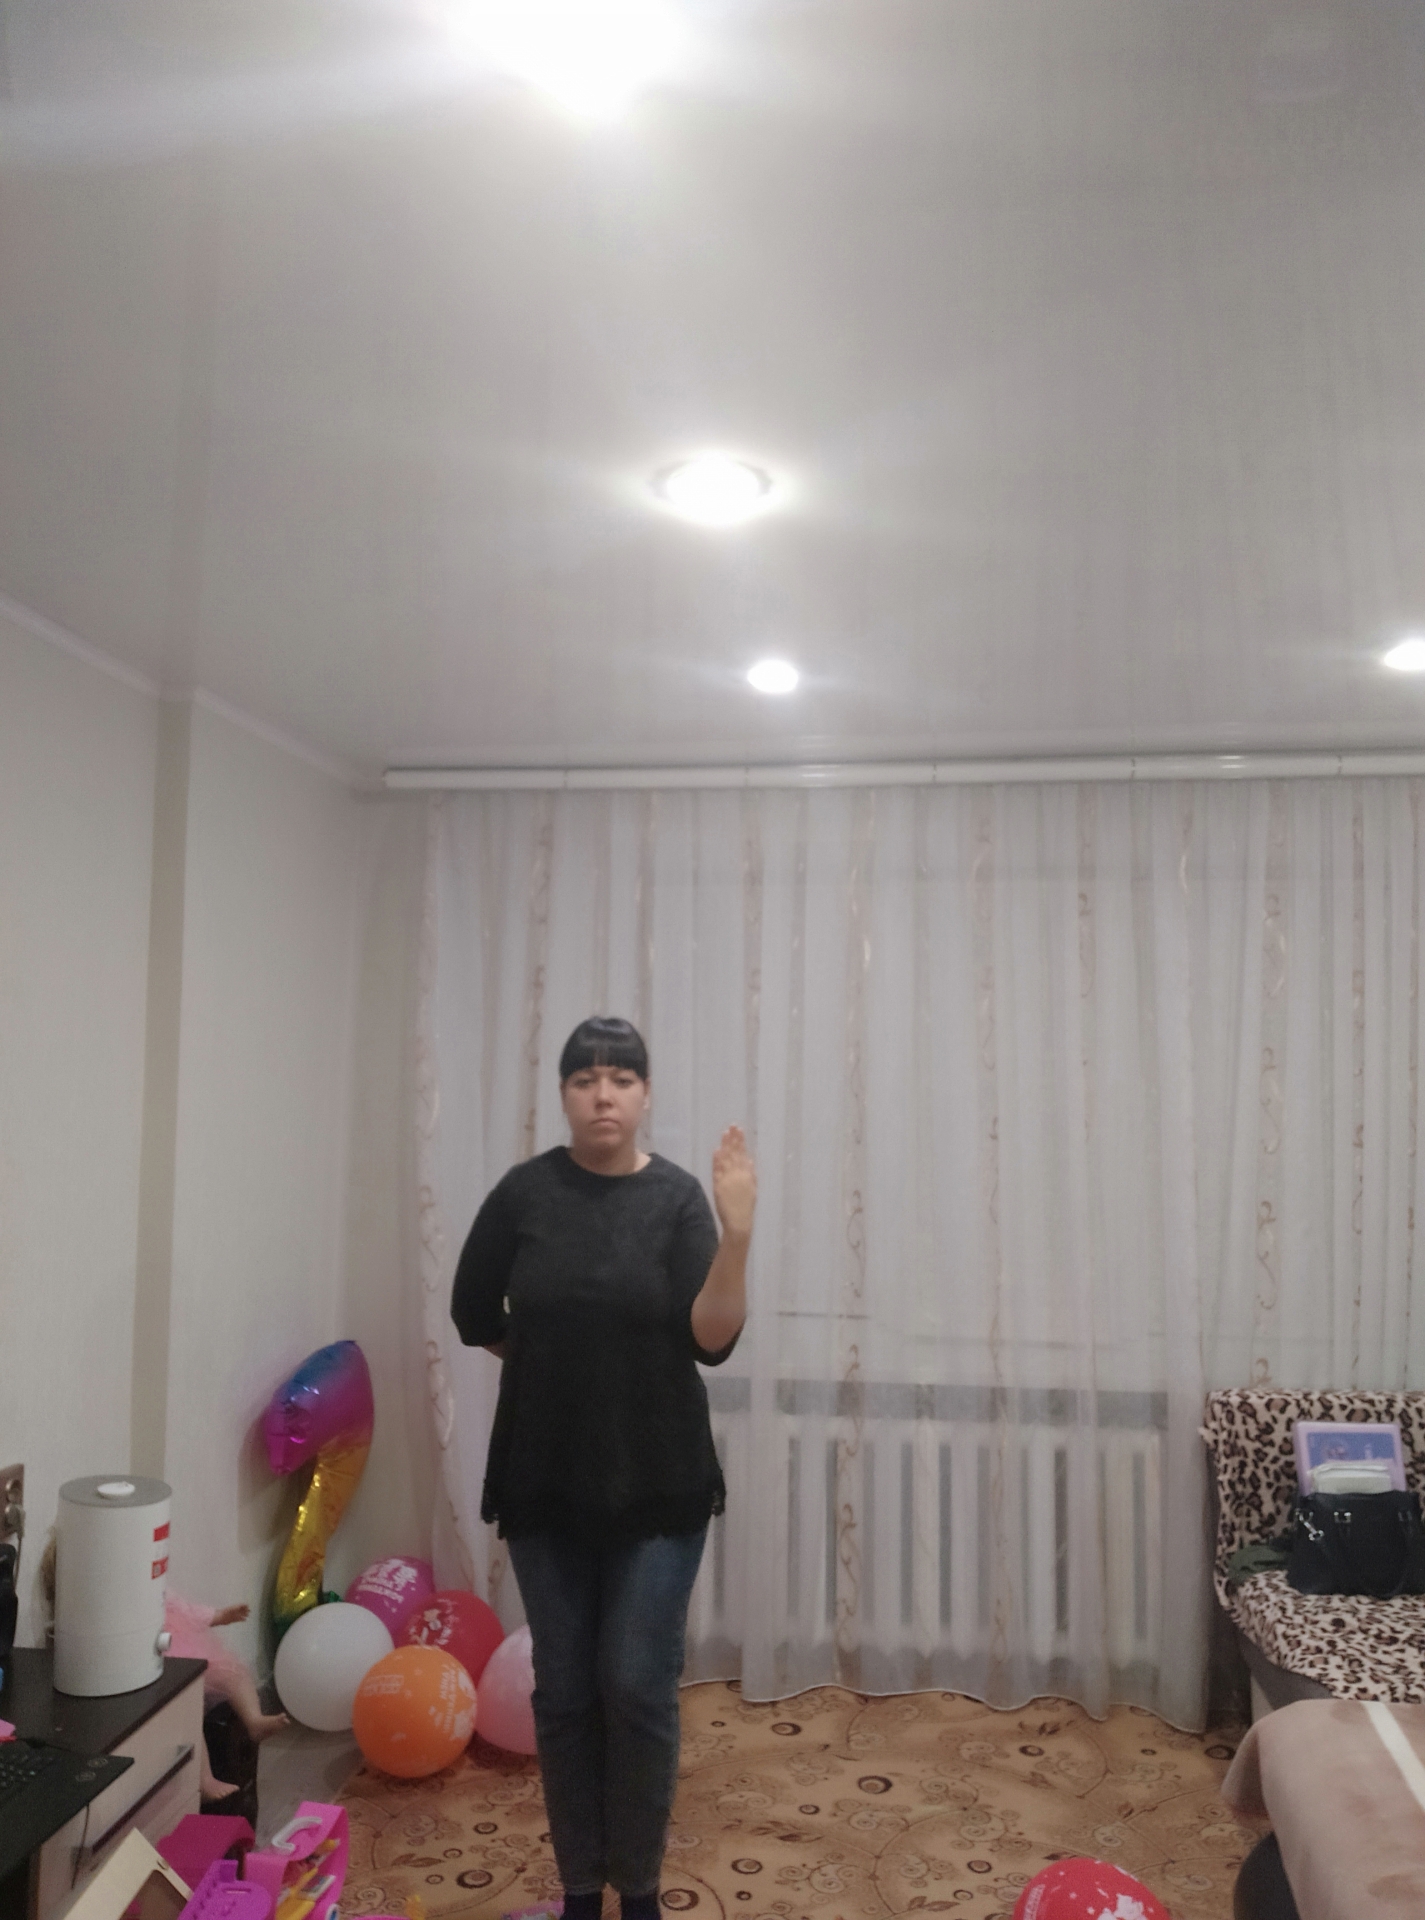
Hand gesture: stop_inverted